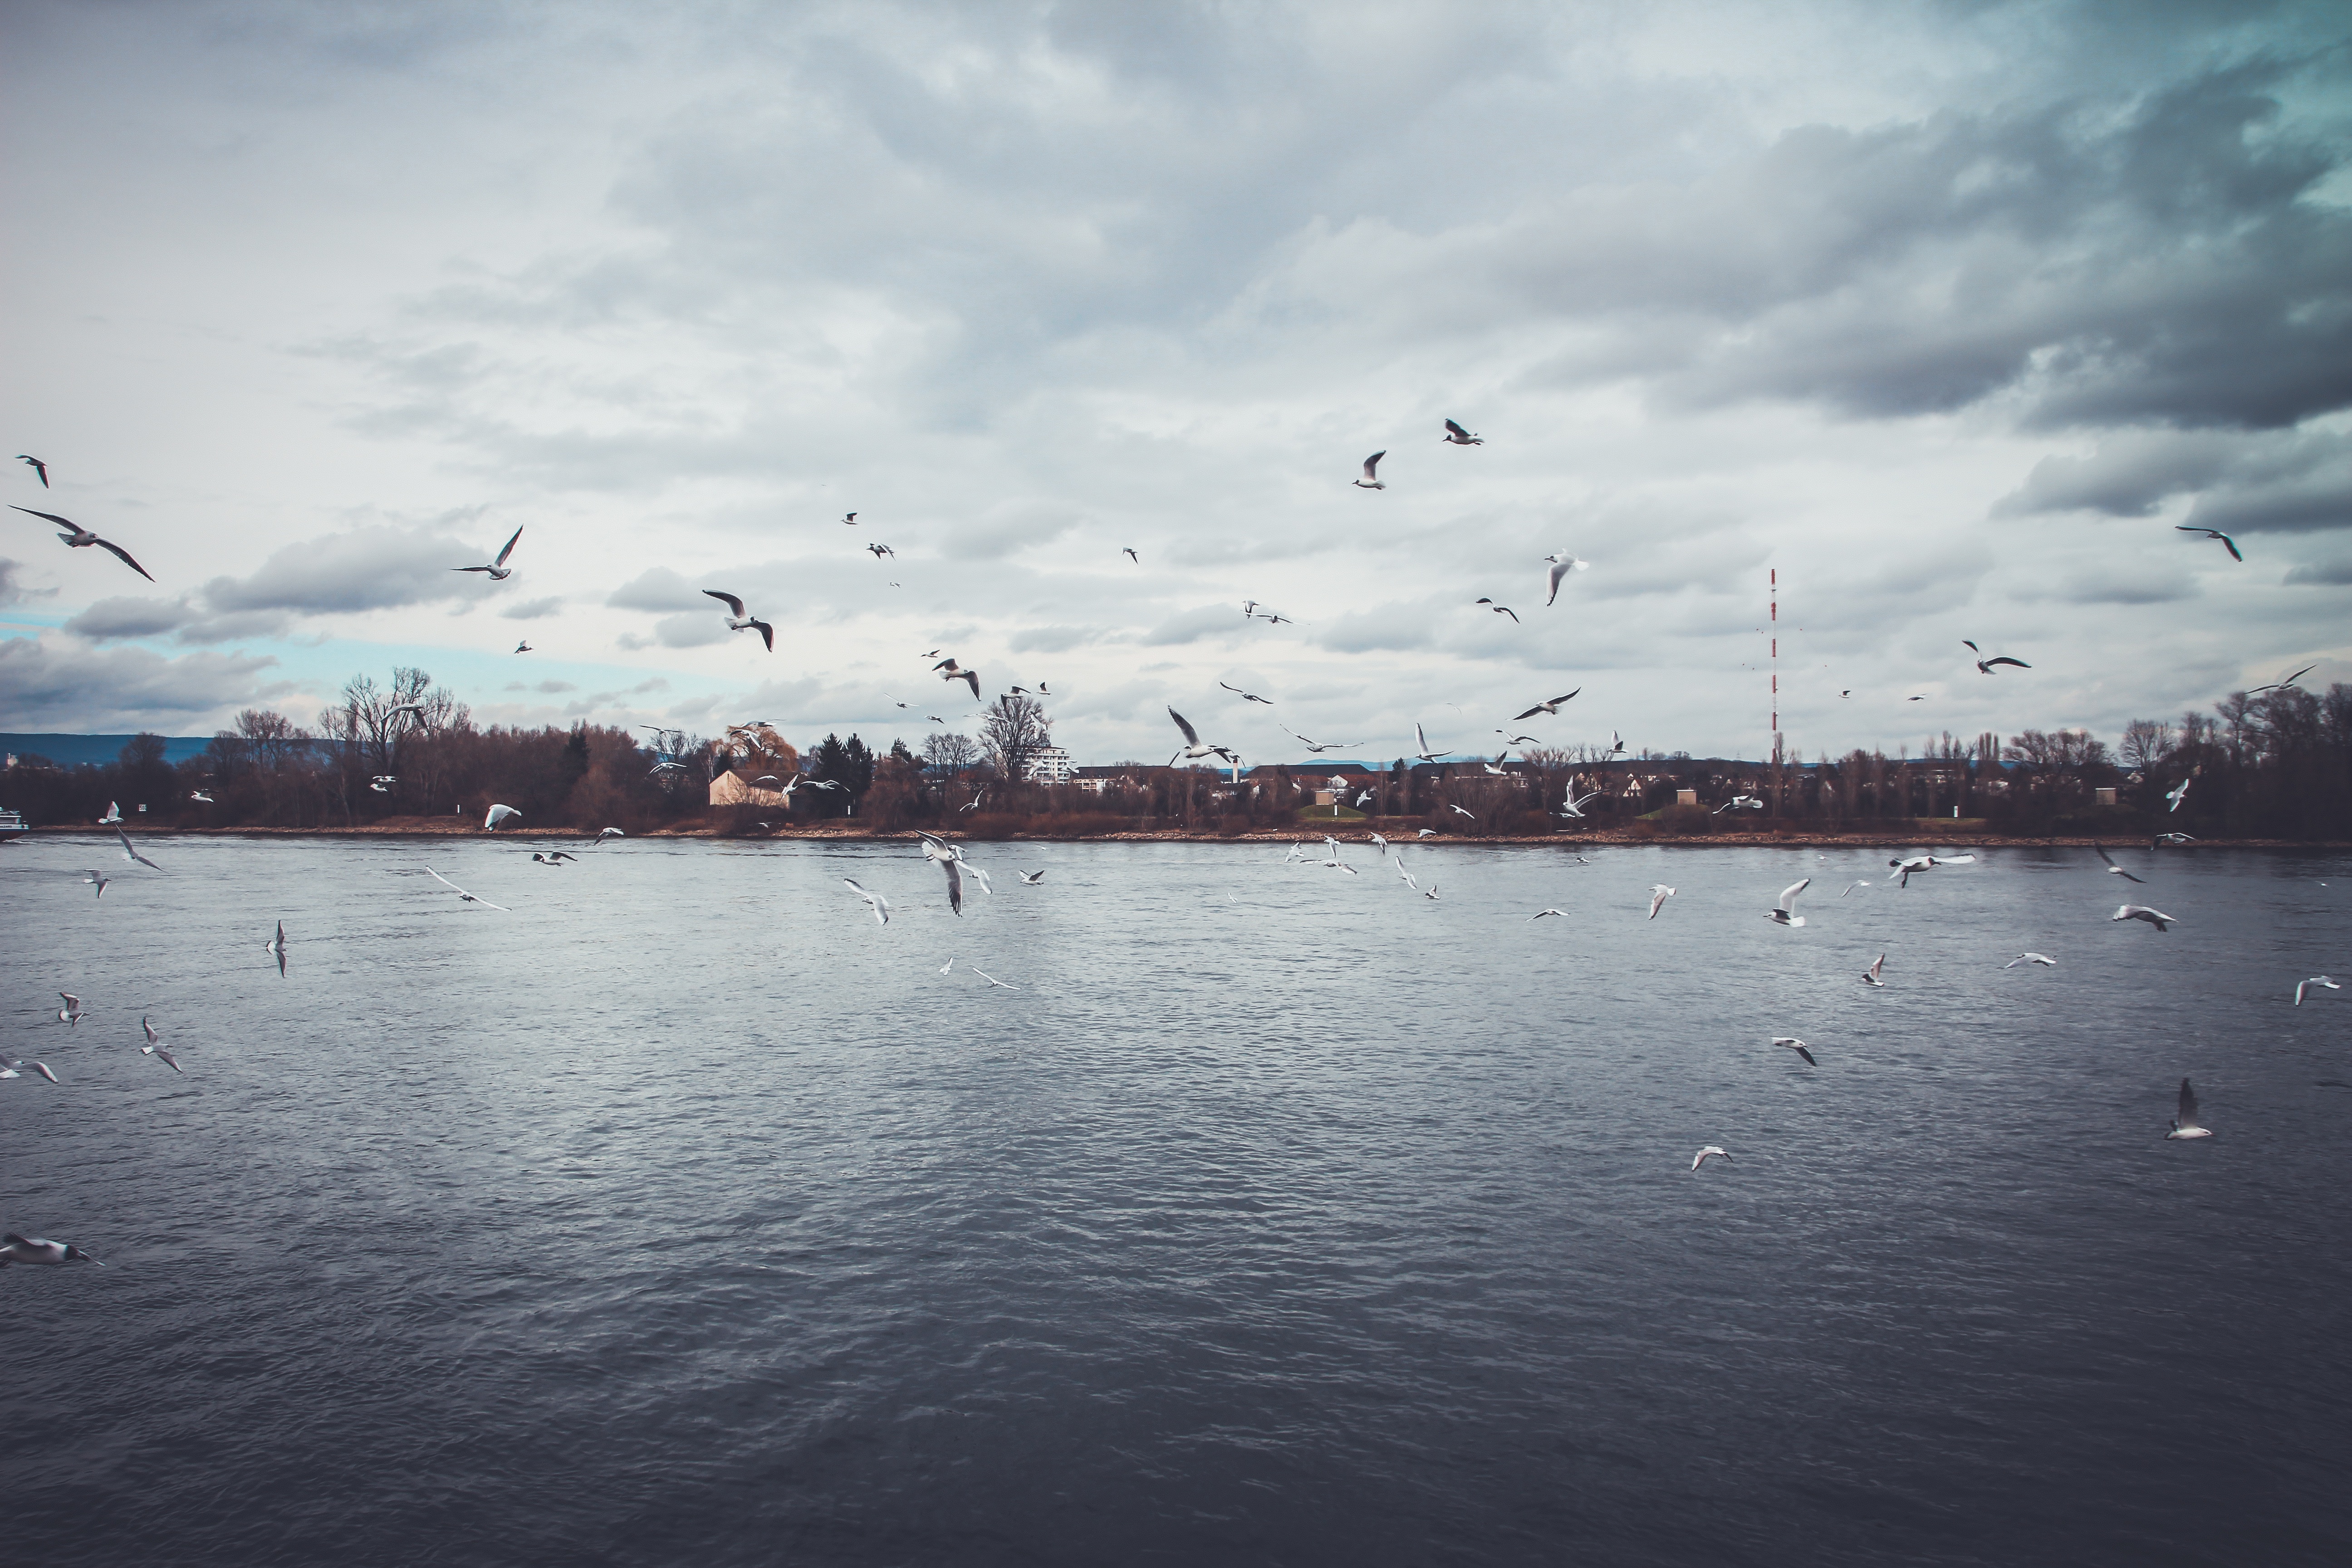
sea, water, horizon, bird, cloud, sky, morning, lake, dusk, evening, reflection, weather